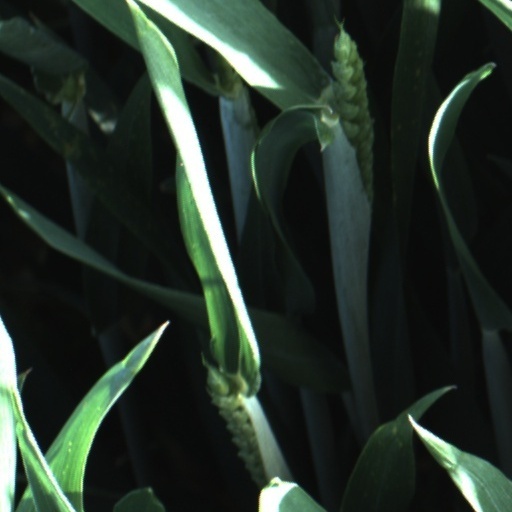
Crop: wheat